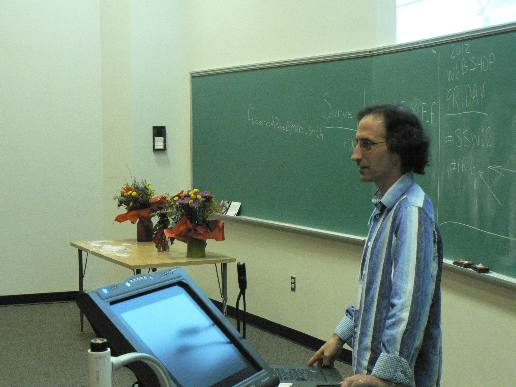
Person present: Yes